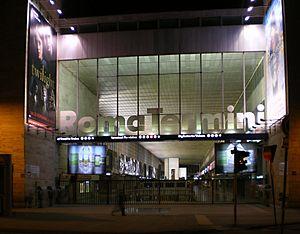
La liste de gares en Italie, est une liste non exhaustive de gares ferroviaires du réseau des chemins de fer en Italie.